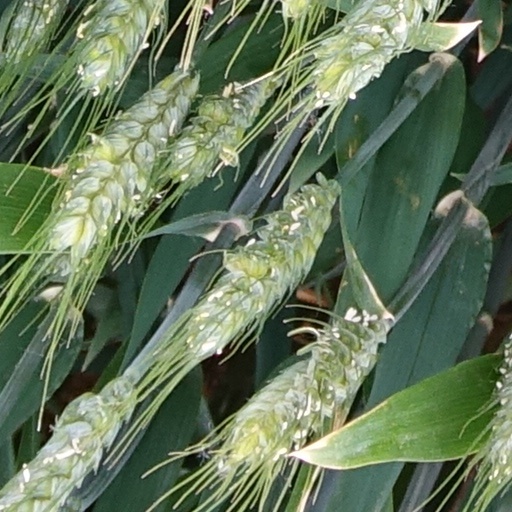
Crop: wheat